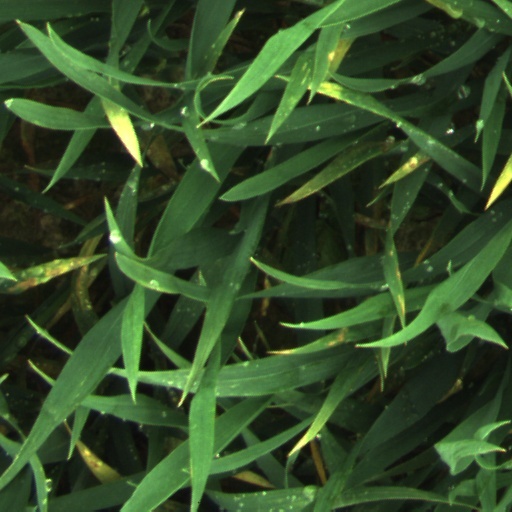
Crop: wheat